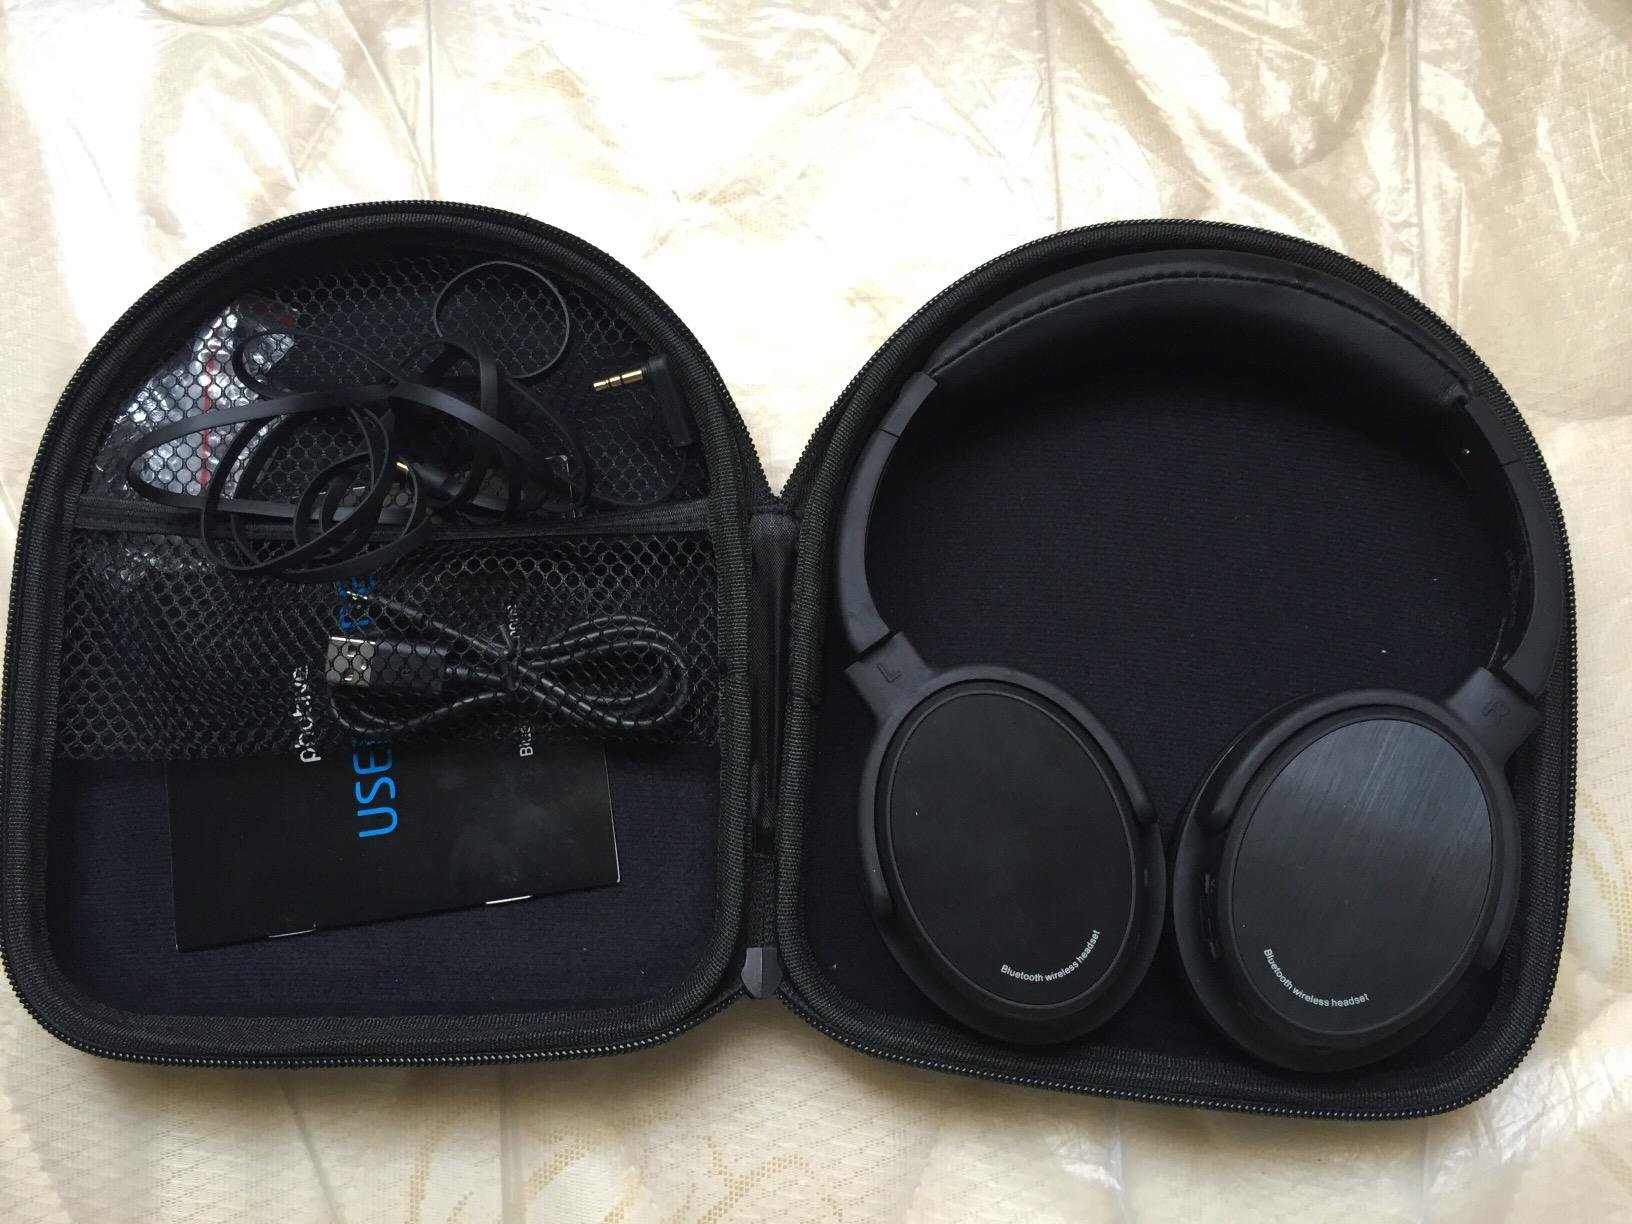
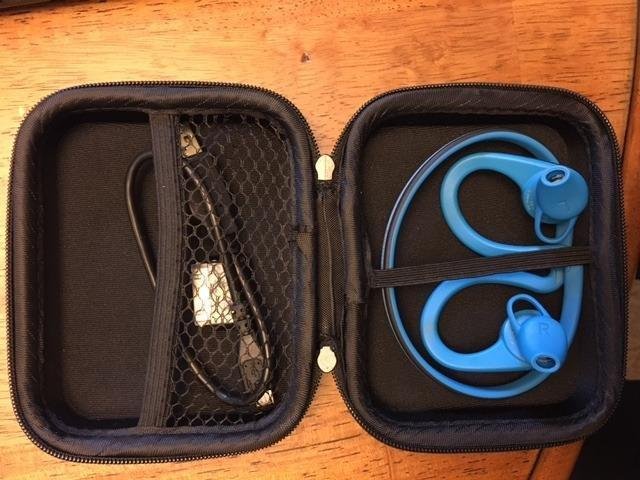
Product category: headphones
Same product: no